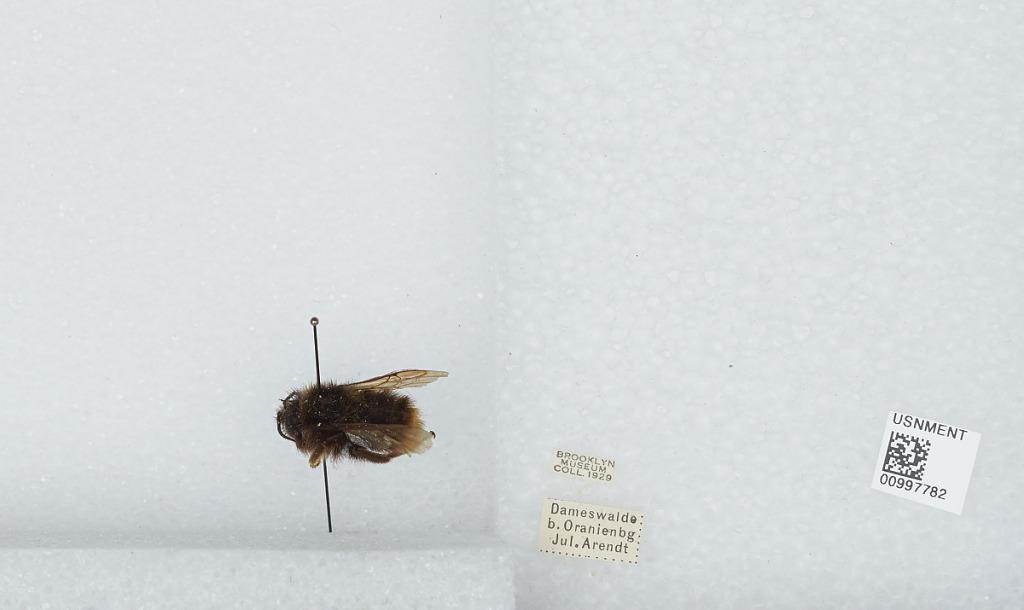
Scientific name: Bombus (Psithyrus) barbutellus (Kirby)
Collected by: Arendt
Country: Germany
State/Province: Brandenburg
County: [not stated]
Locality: Umiat